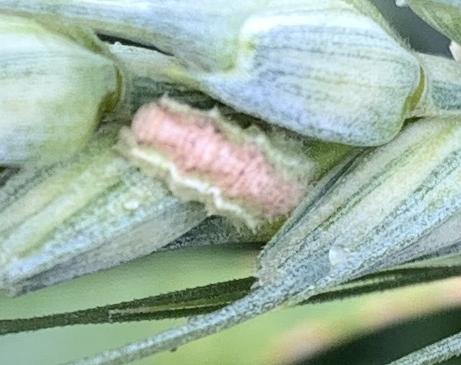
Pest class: predators